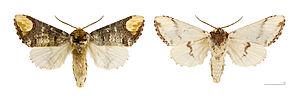
Bucéphale (papillon) - ♂ - Deux vues du même spécimen Localité: Carbonnel, Rieux-de-Pelleport, Ariège, France Muséum de Toulouse
Le genre Phalera regroupe des lépidoptères de nuit de la famille des Notodontidae et de la sous-famille des Phalerinae.
La Bucéphale est une espèce d'insectes lépidoptères de la famille des Notodontidae, sous-famille des Phalerinae. C'est l'espèce type pour le genre Phalera.